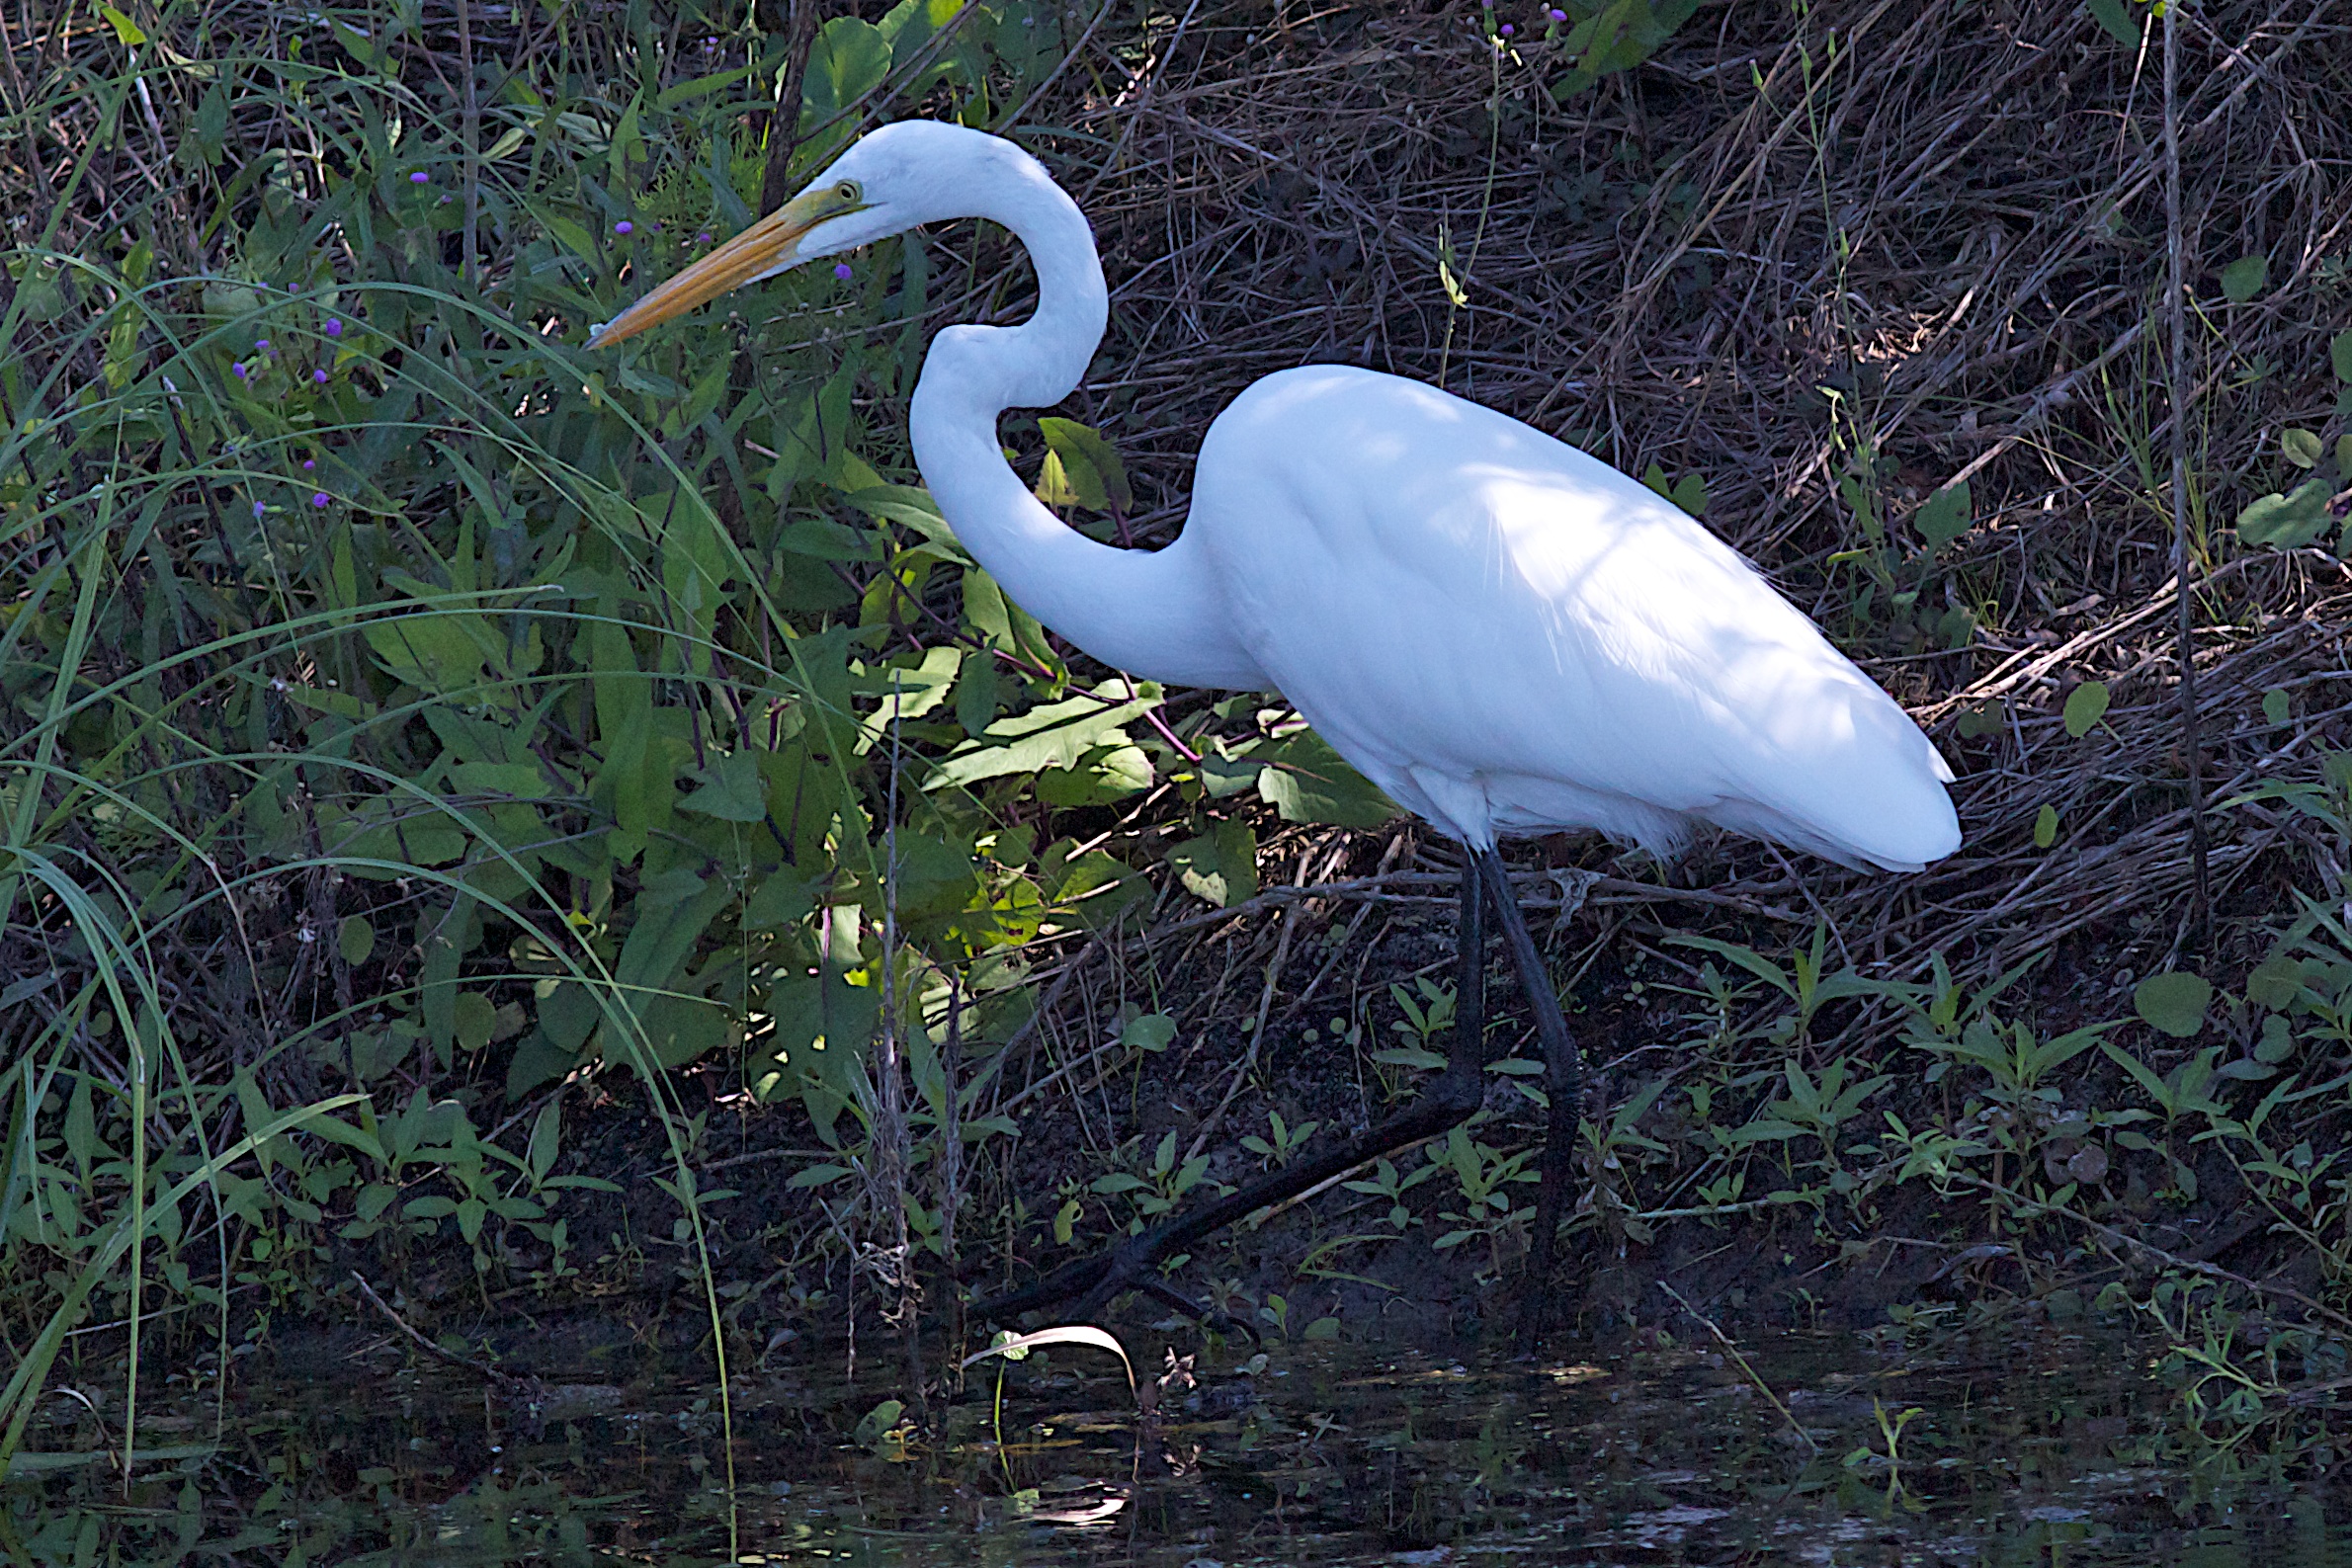
nature, bird, wildlife, beak, fauna, wetland, vertebrate, egret, heron, ibis, odyssey, plpconnectu, pelecaniformes, great egret